Alfred Constantine Goffe

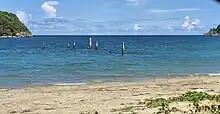
Lee's Pier remnants

The crossing showed that bananas only needed four days to get to Baltimore, where 100-150 boxcars were needed to send the cargo up and down the east coast and west to middle America. At the time, A.C.GOFFE had inherited his father's businesses in Port Maria, one of which was the Lee Wharf, a pier 100 ft long with a sordid past. Along with its warehouse, Goffe could store 15,000 bunches of bananas while readying for shipment. Lee Wharf had been a part of the slave trade and the warehouse a slave auction pit.